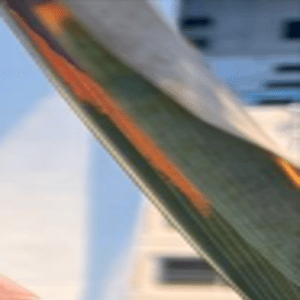
Label: Manganese Deficiency